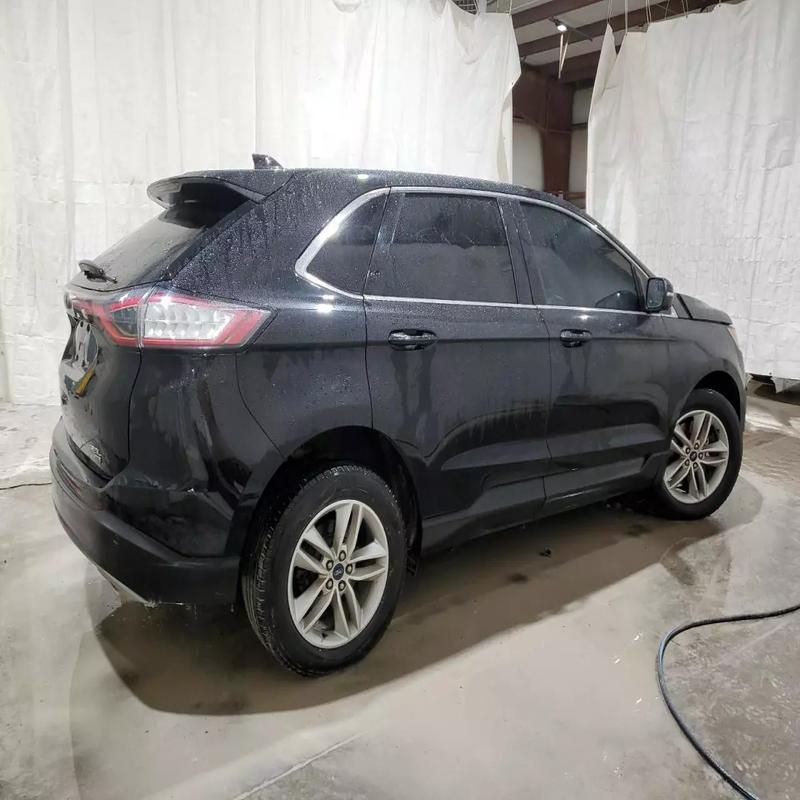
Aucun dommage détecté.
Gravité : aucun